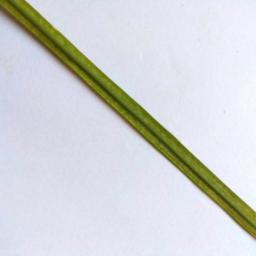
Label: Rice___Healthy